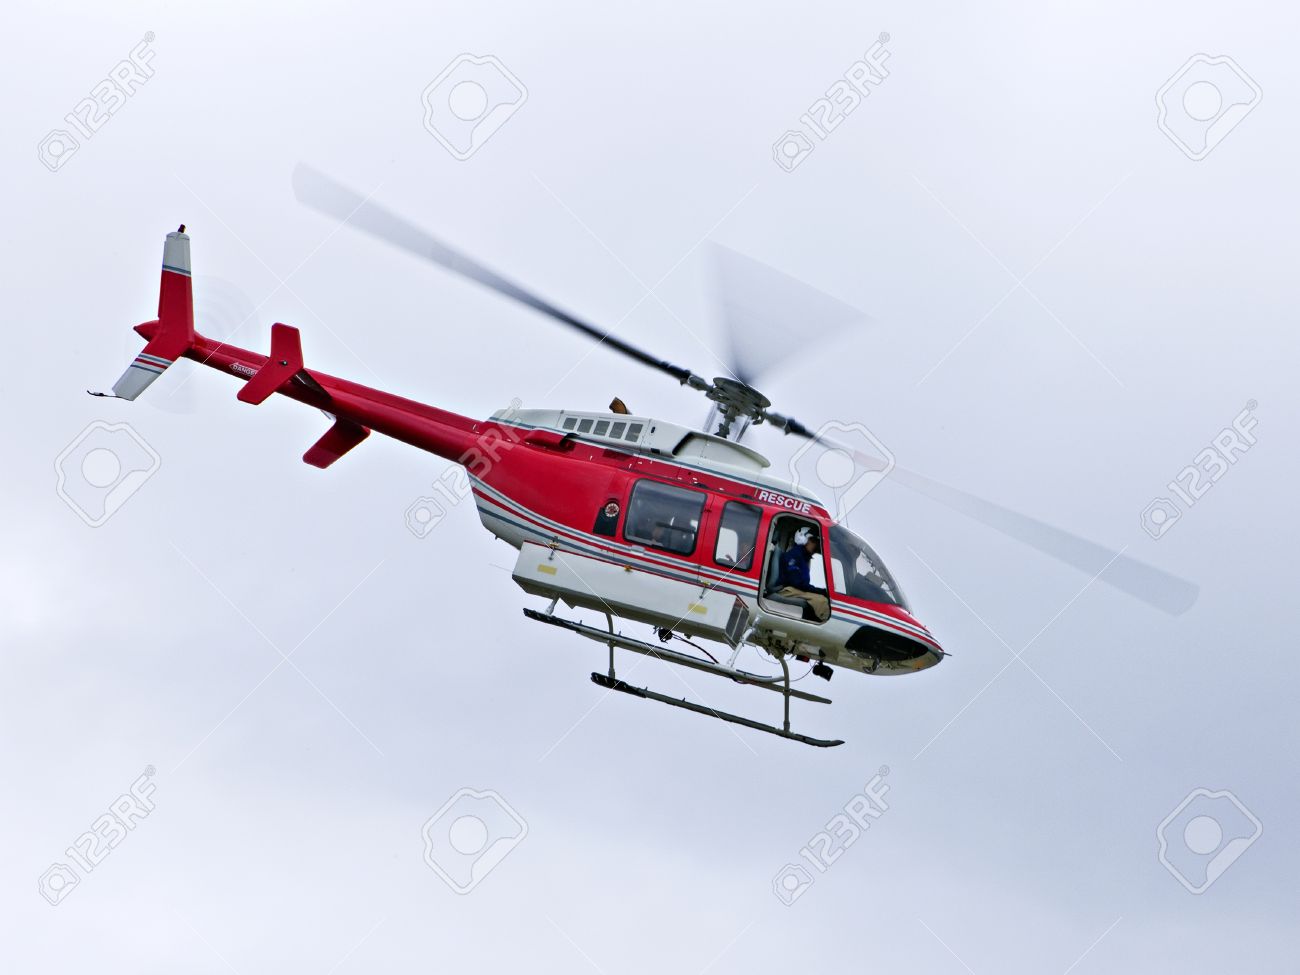
Vehicle type: Planes